Scott Feil

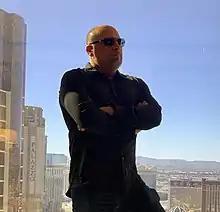
Scott Feil, 2020

Scott Feil is an American medical cannabis rights activist, complex aircraft pilot, and businessman. Most known for his involvement in the continuing court case involving Los Angeles Police Department illegal seizure of of medical marijuana, of hashish, of marijuana oil and $186,416.00 from his Los Angeles based United Medical Caregivers Clinic medical cannabis dispensary, UMCC LLC.